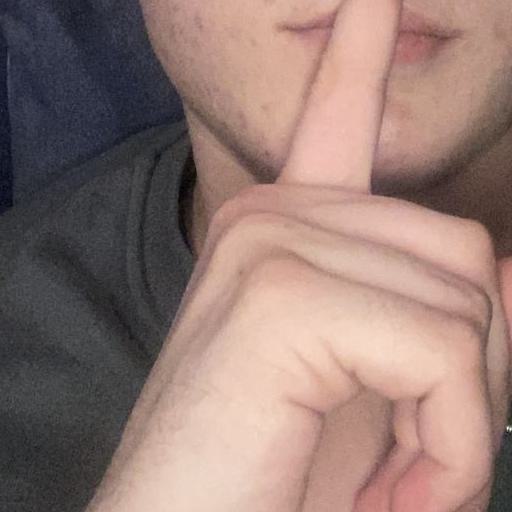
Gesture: mute